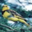
Label: bird